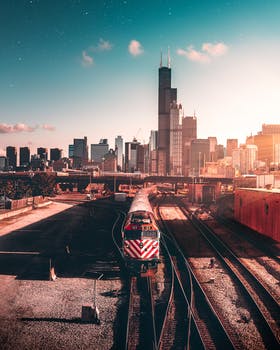
Label: No Watermark